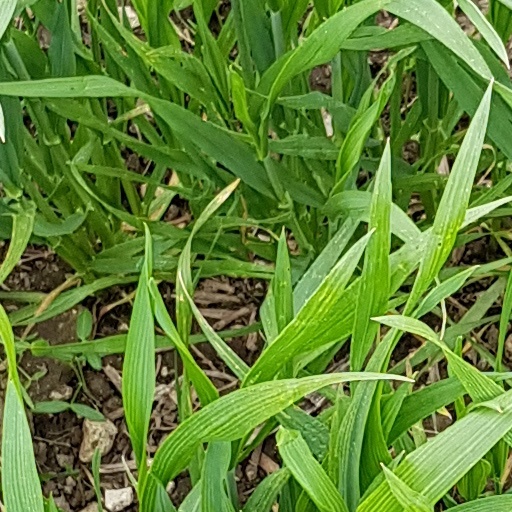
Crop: wheat